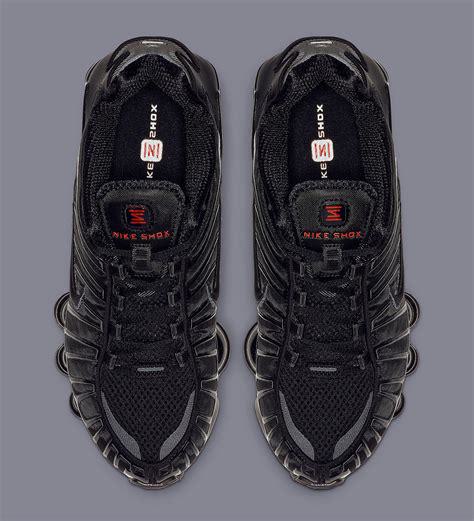
Brand: Nike
Model: Shox TL